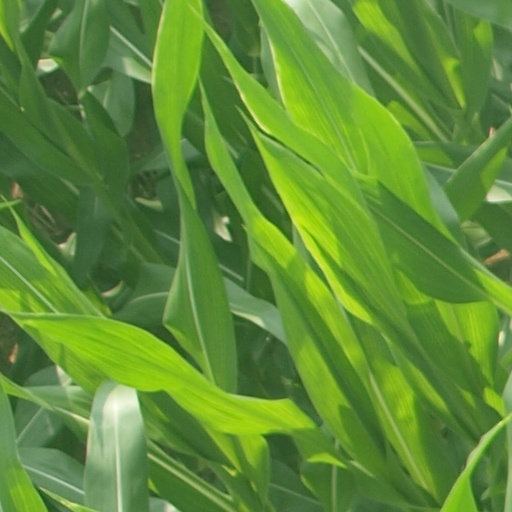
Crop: maize; corn